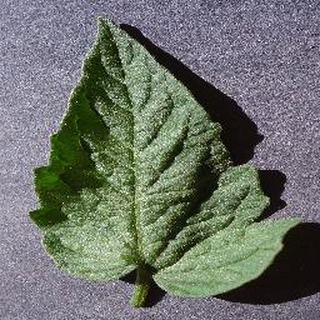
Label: healthy_tomato